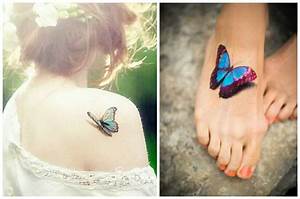
Label: butterfly